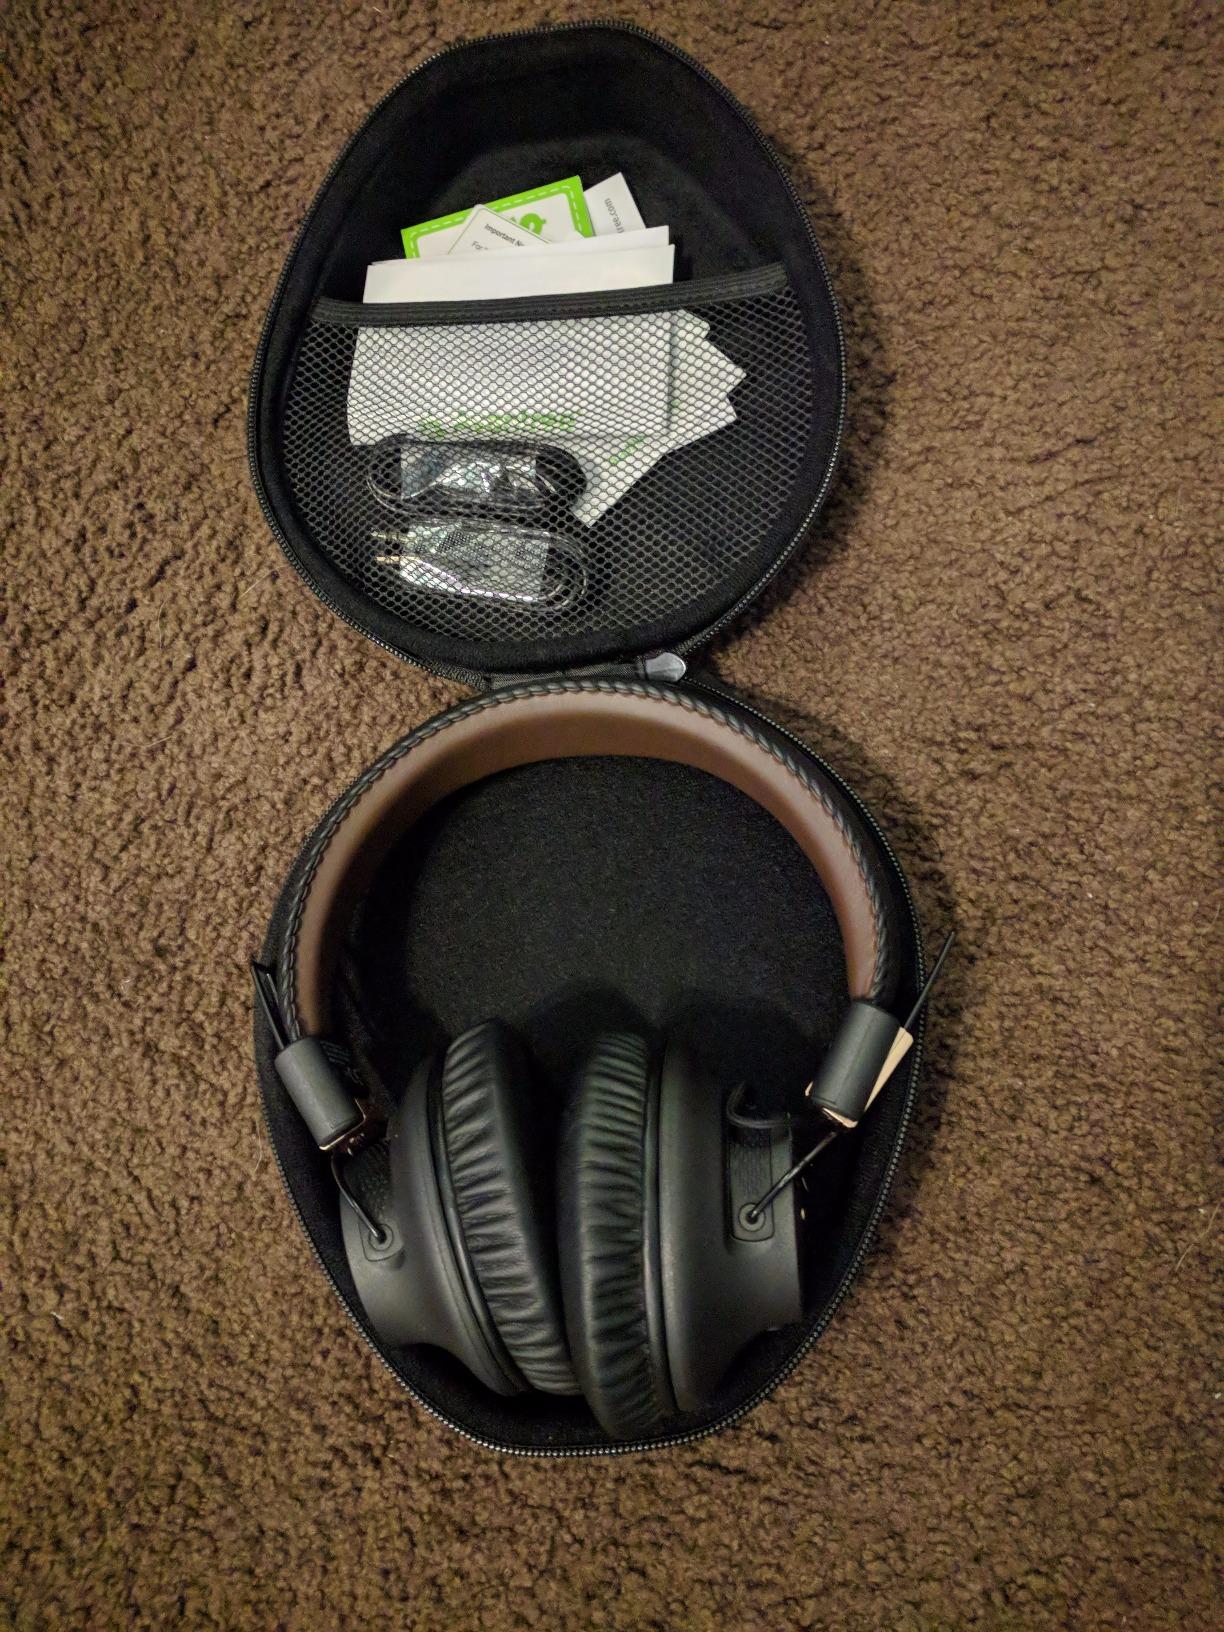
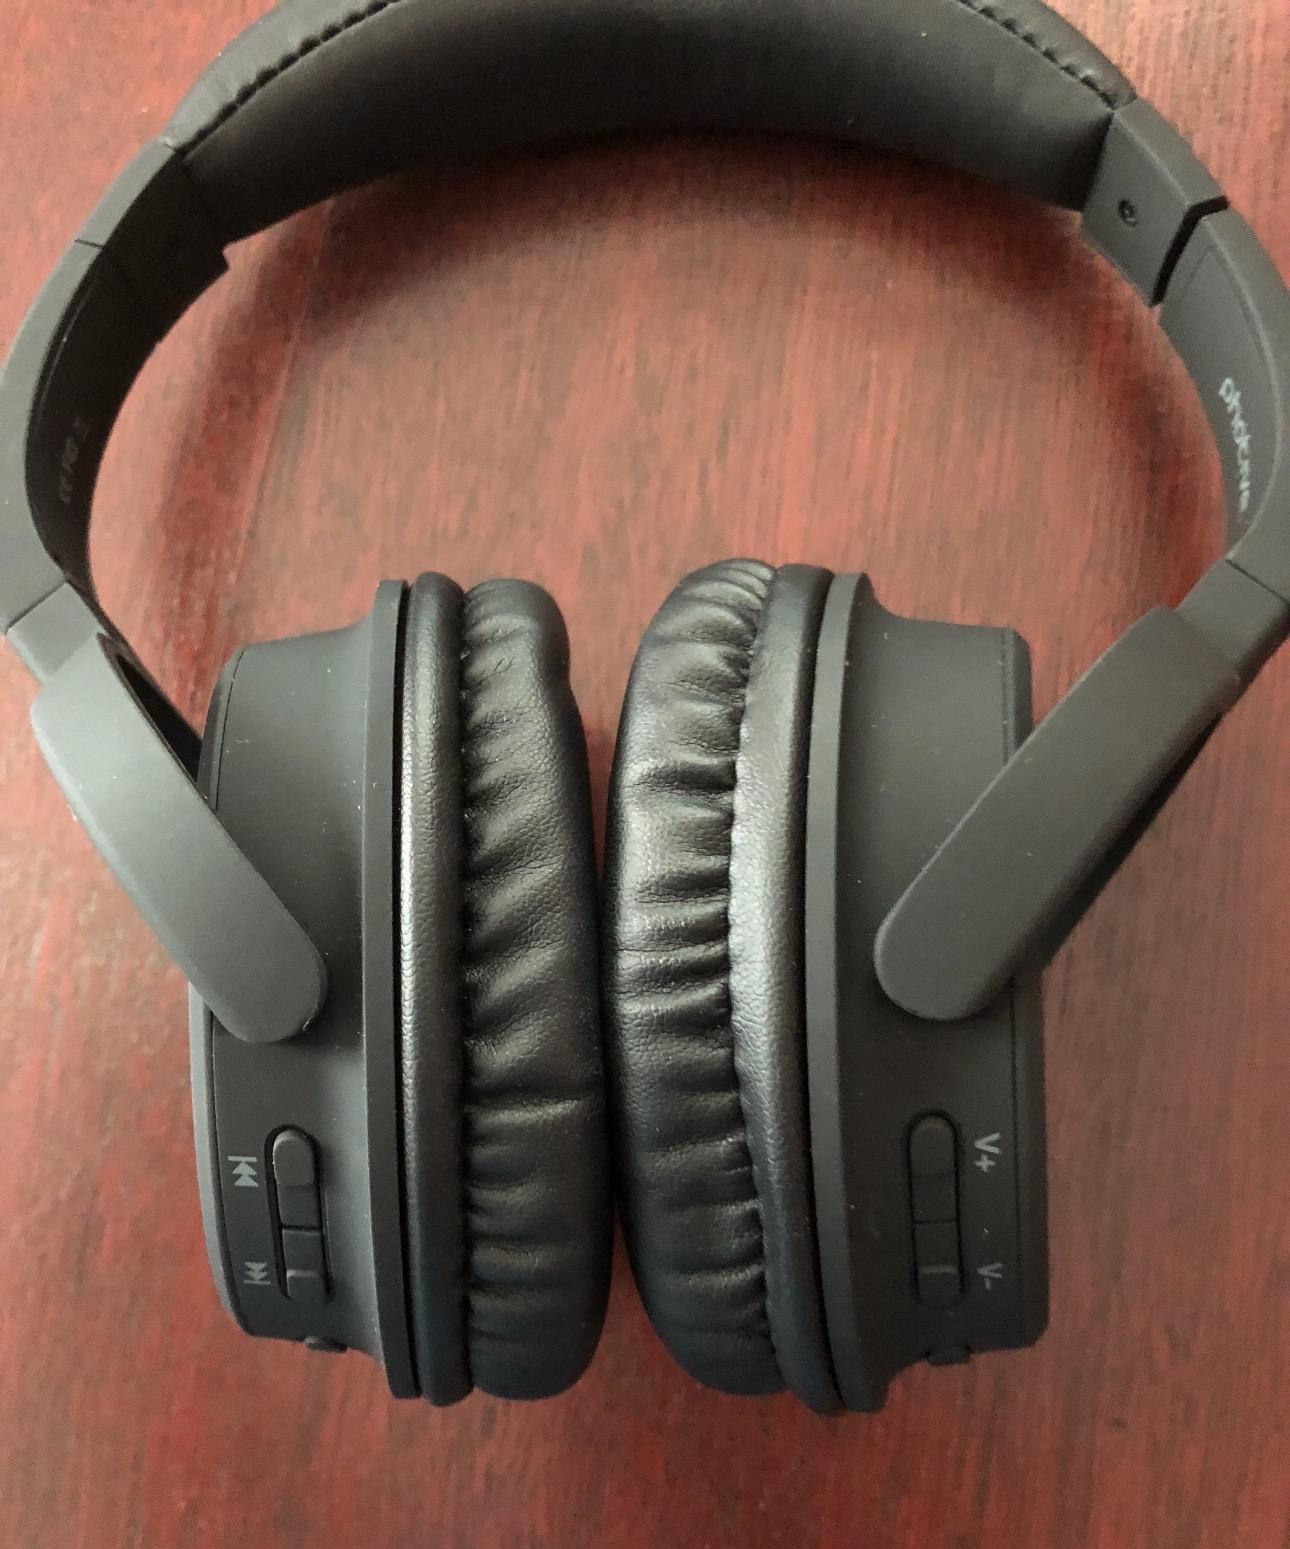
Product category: headphones
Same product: no